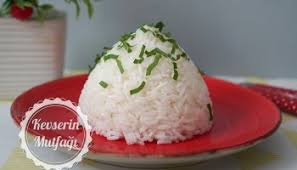
Yemek: pirinc_pilavi